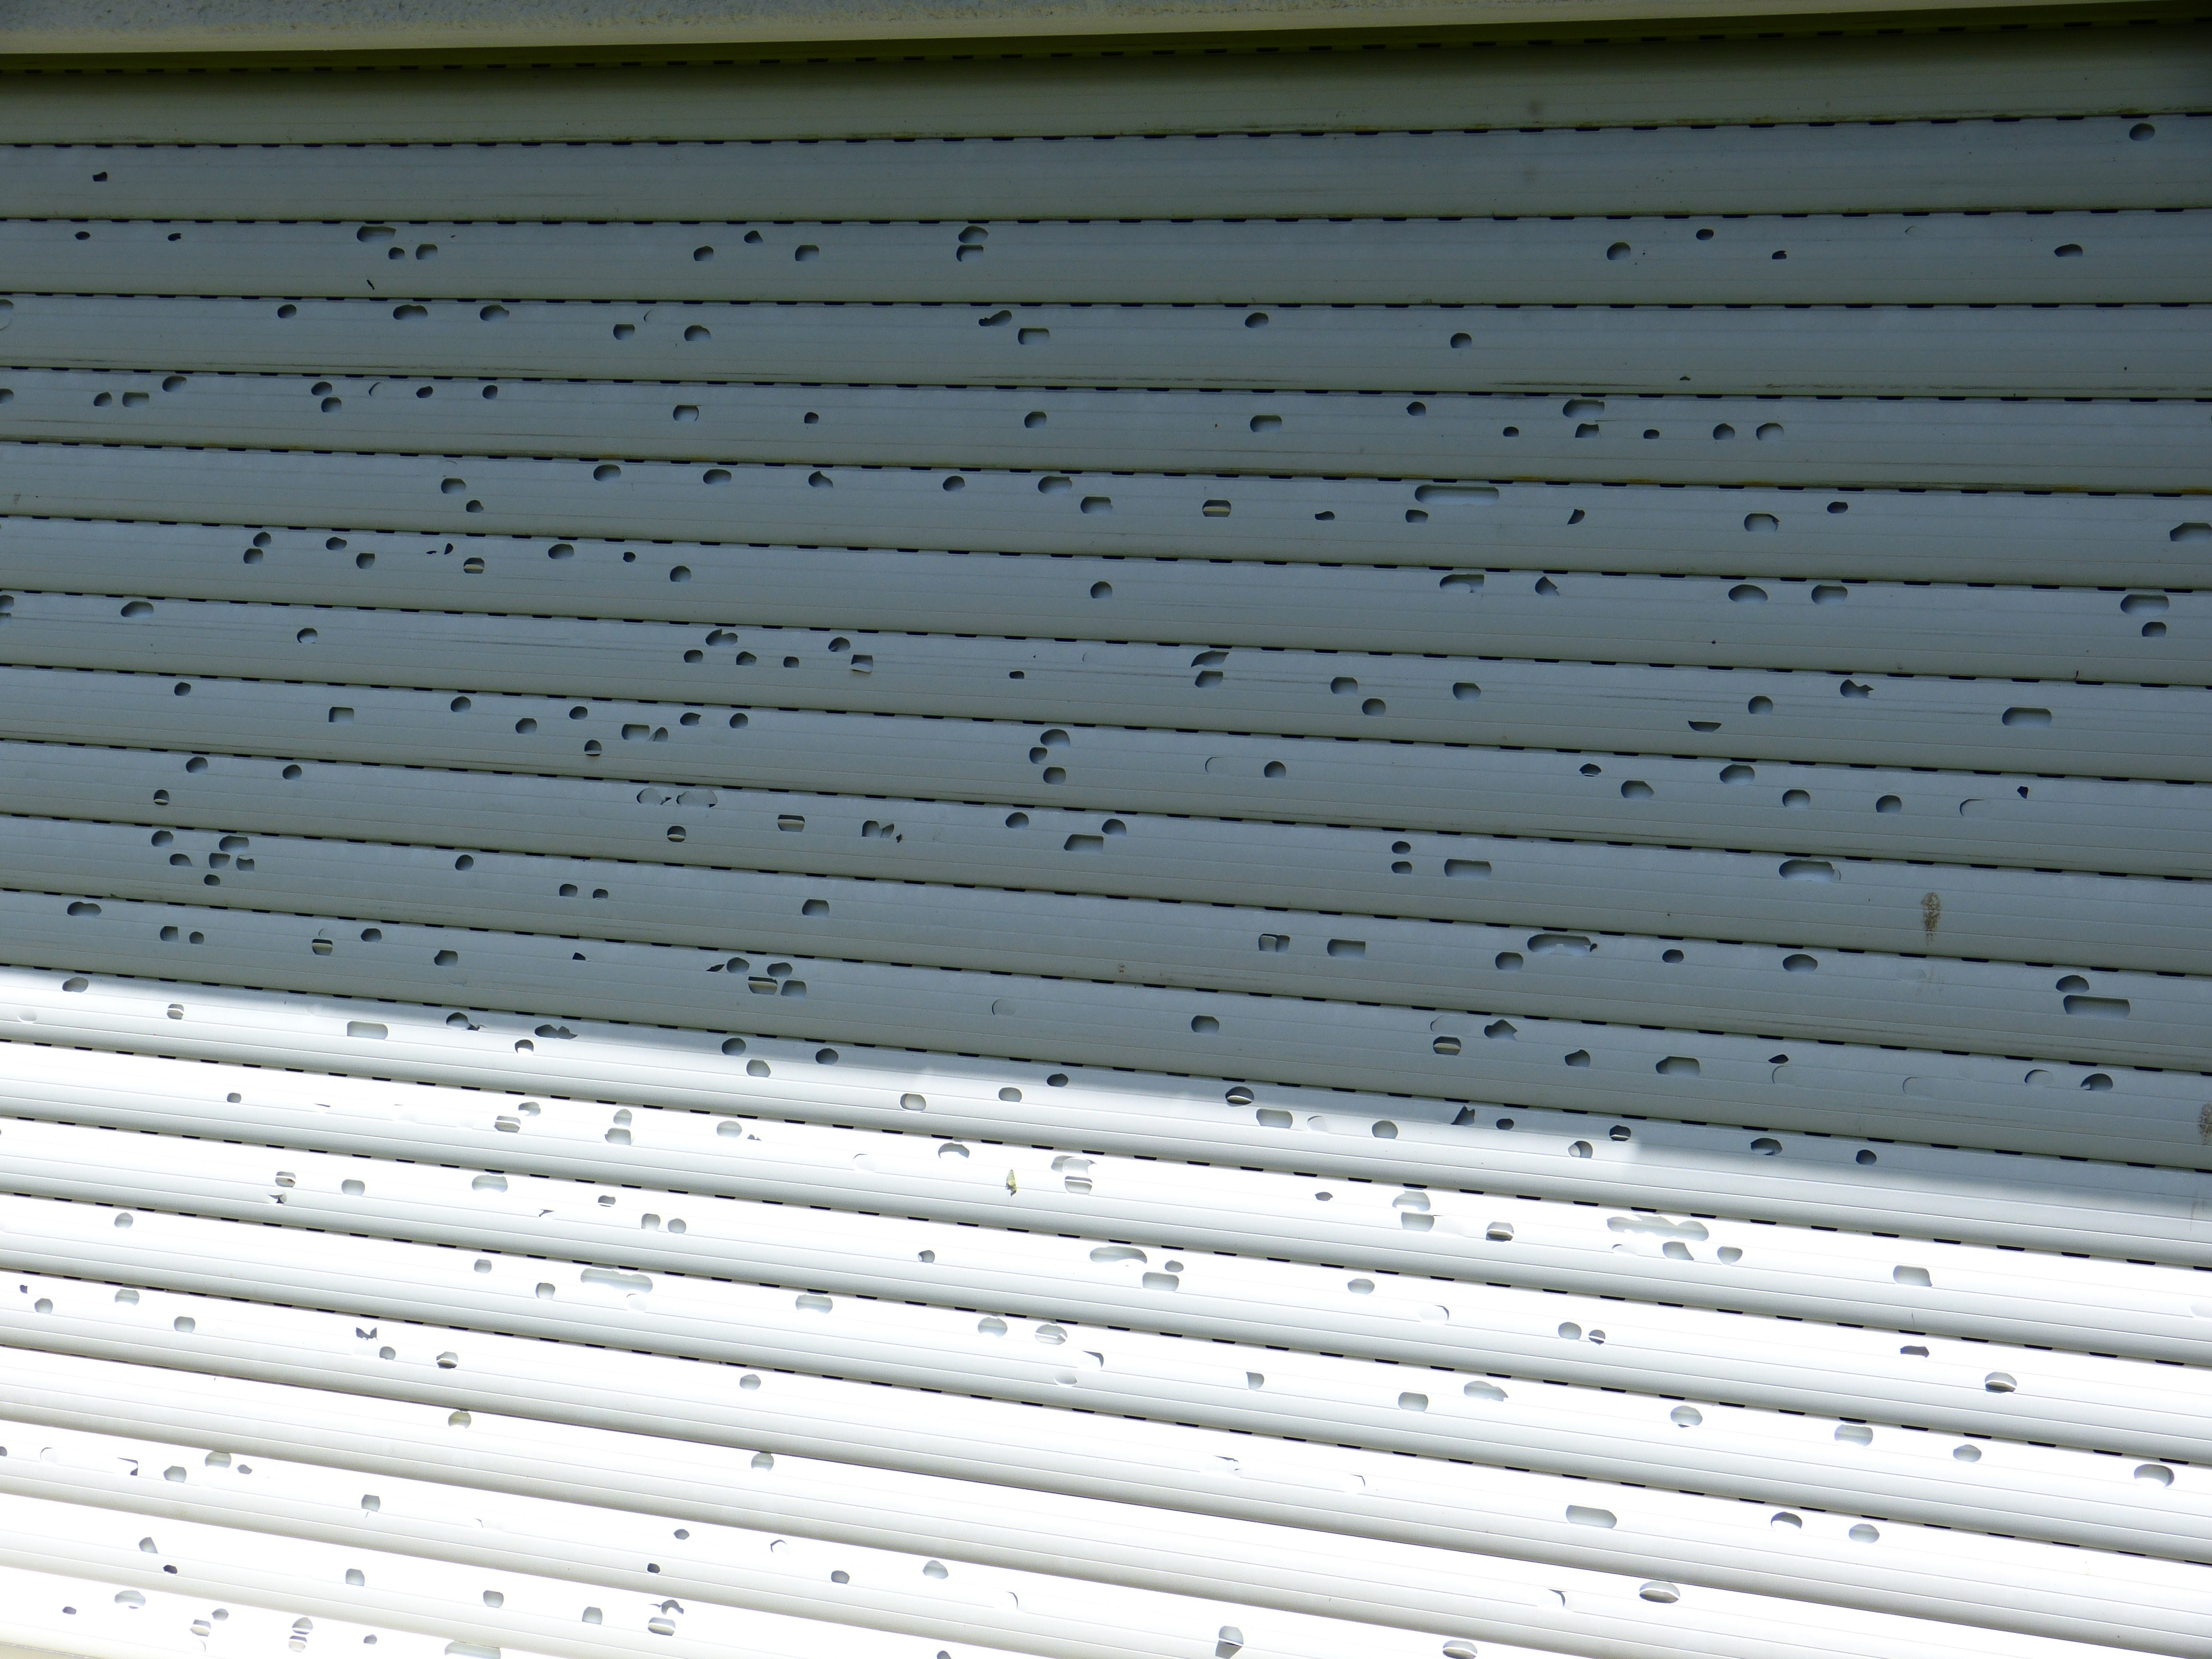
wood, white, floor, roof, wall, ceiling, pattern, line, tile, brick, material, interior design, damaged, dents, damage, holes, hail, flooring, roller shutter, hail damage, window covering, outdoor structure, hail holes